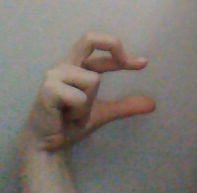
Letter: thal